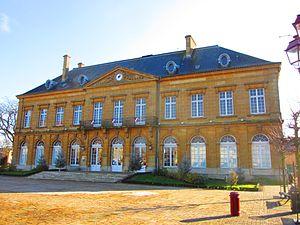
mairie Etain This building is indexed in the Base Mérimée, a database of architectural heritage maintained by the French Ministry of Culture,
Cet article recense les monuments historiques de la Meuse, en France.
Cet article recense les édifices protégés au titre du Patrimoine du XXᵉ siècle du département de la Meuse, en France.
Étain est une commune française située dans le département de la Meuse, en région Grand Est.